History of Puerto Rico

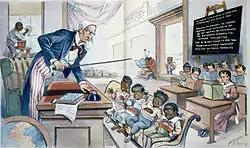
An 1899, caricature by Louis Dalrymple (1866–1905), showing Uncle Sam harshly lecturing four black children labelled Philippines, Hawaii, Puerto Rico and Cuba

On September 23, 1868, hundreds of men and women in the town of Lares—stricken by poverty and politically estranged from Spain—revolted against Spanish rule, seeking Puerto Rican independence. The ("Lares Cry" or "Lares Uprising") was planned by a group led by Dr. Ramón Emeterio Betances, at the time exiled to the Dominican Republic, and Segundo Ruiz Belvis. Dr. Betances had founded the (Revolutionary Committee of Puerto Rico) in January 1868. The most important figures in the uprising were Manuel Rojas, Mathias Brugman, Mariana Bracetti, Francisco Ramírez Medina and Lola Rodríguez de Tió. The uprising, although significant, was quickly controlled by Spanish authorities.